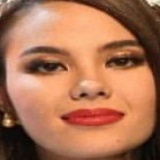
hoa hậu Catriona Gray